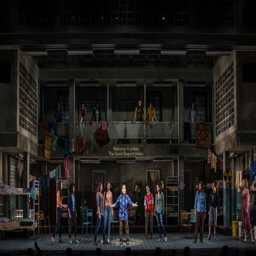
the cast by dramatist , directed by organisation founder .